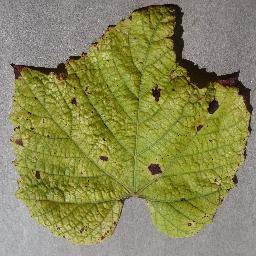
Label: Grape___Leaf_blight_(Isariopsis_Leaf_Spot)